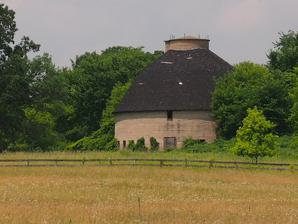
Building: Cota Round Barns
Country: United States of America
Year built: 1921
United States historic place Cota Round Barns U.S. National Register of Historic Places One of the Cota Round Barns from Benton County Highway 23 Show map of Minnesota Show map of the United States Nearest city St. Cloud, Minnesota Coordinates 45°34′46″N 93°56′50″W / 45.57944°N 93.94722°W / 45.57944; -93.94722 Area 3.5 acres (1.4 ha) Built 1921 Built by Cota, Al MPS Benton County MRA NRHP reference No. 82002936 Added to NRHP April 6, 1982 The Cota Round Barns near St. Cloud, Minnesota , United States, are reinforced concrete round barns built in 1921.  The set of barns was listed on the National Register of Historic Places in 1982. According to a survey of Benton County historic resources, the Cota Round Barns are "a notable link" with the agricultural developments of 1880–1900 in the area. References